James Beaney

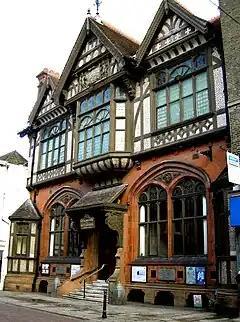
The Beaney House of Art and Knowledge in Canterbury

He died in Melbourne on 30 June 1891, in his will Beaney left £10,000 for the creation of "The Beaney Institute for the Education of the Working Man", now the Beaney House of Art and Knowledge, in Canterbury, England. Other parts of his estate went to the University of Melbourne, Melbourne hospitals and charities.